Plant morphology

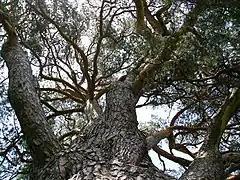
Looking up into the branch structure of a "Pinus sylvestris" tree

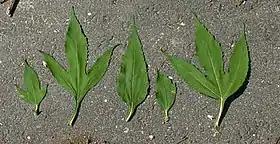
Variation in leaves from the giant ragweed illustrating positional effects. The lobed leaves come from the base of the plant, while the unlobed leaves come from the top of the plant.

Plant morphology "represents a study of the development, form, and structure of plants, and, by implication, an attempt to interpret these on the basis of similarity of plan and origin". There are four major areas of investigation in plant morphology, and each overlaps with another field of the biological sciences.